Crâng park

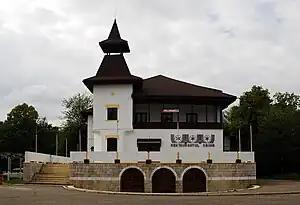
The Crâng restaurant, built 1897

After taking over the forest, the city took steps to enlarge the public garden and create a large park. In 1890, three sculptures were placed in the park, "Lion and boar", "Lion and deer" and "Horseman attacked by lion". In 1897, the Crâng Restaurant building was erected. The Restaurant is built in an architectural style inspired by peasant houses from the Chiojdu region. At the same time, the lake was set up, with an island in the middle, and a bridge to provide access to the island. Also, a pavilion was prepared for a fanfare band to perform. Near the lake, the municipality built a water tower, to provide the city with running water.